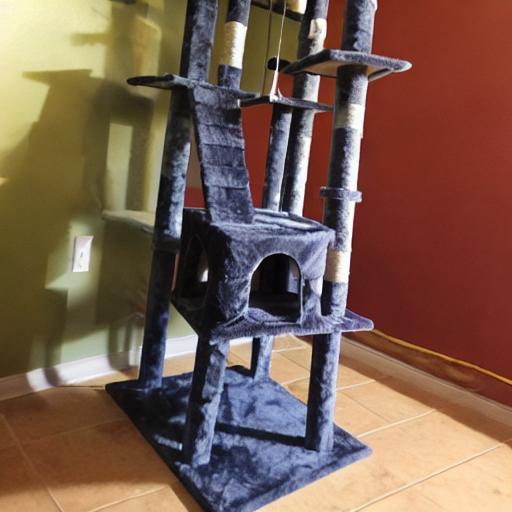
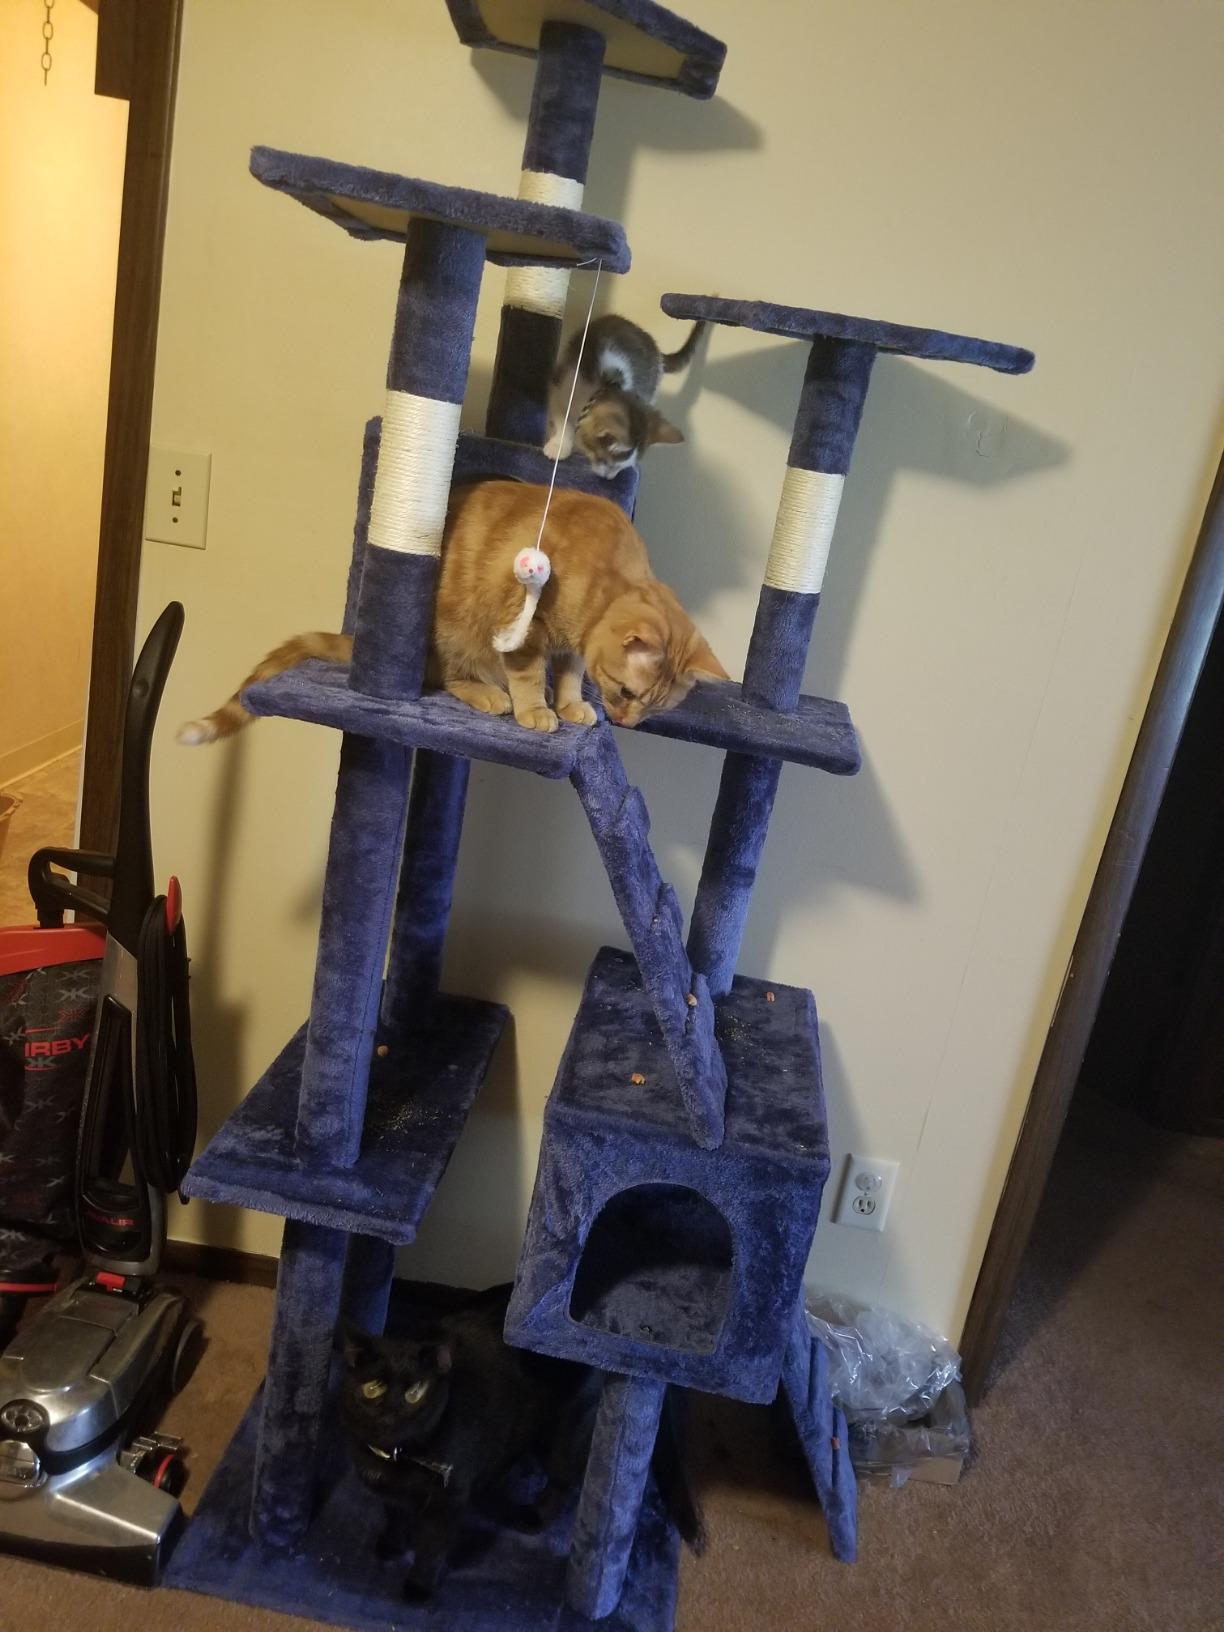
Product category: items_cat tree
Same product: no